Bonneville Salt Flats

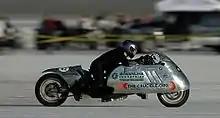
Michael Sturtz setting world motorcycle land speed record using 100% biodiesel, 2007

Land speed records and Land speed racing records have been set many times on the Bonneville Salt Flats. The record for wheel-driven vehicles (449 MPH) was set there in 2018, and for rocket or jet propelled vehicles (630 MPH; since superseded) in 1970.